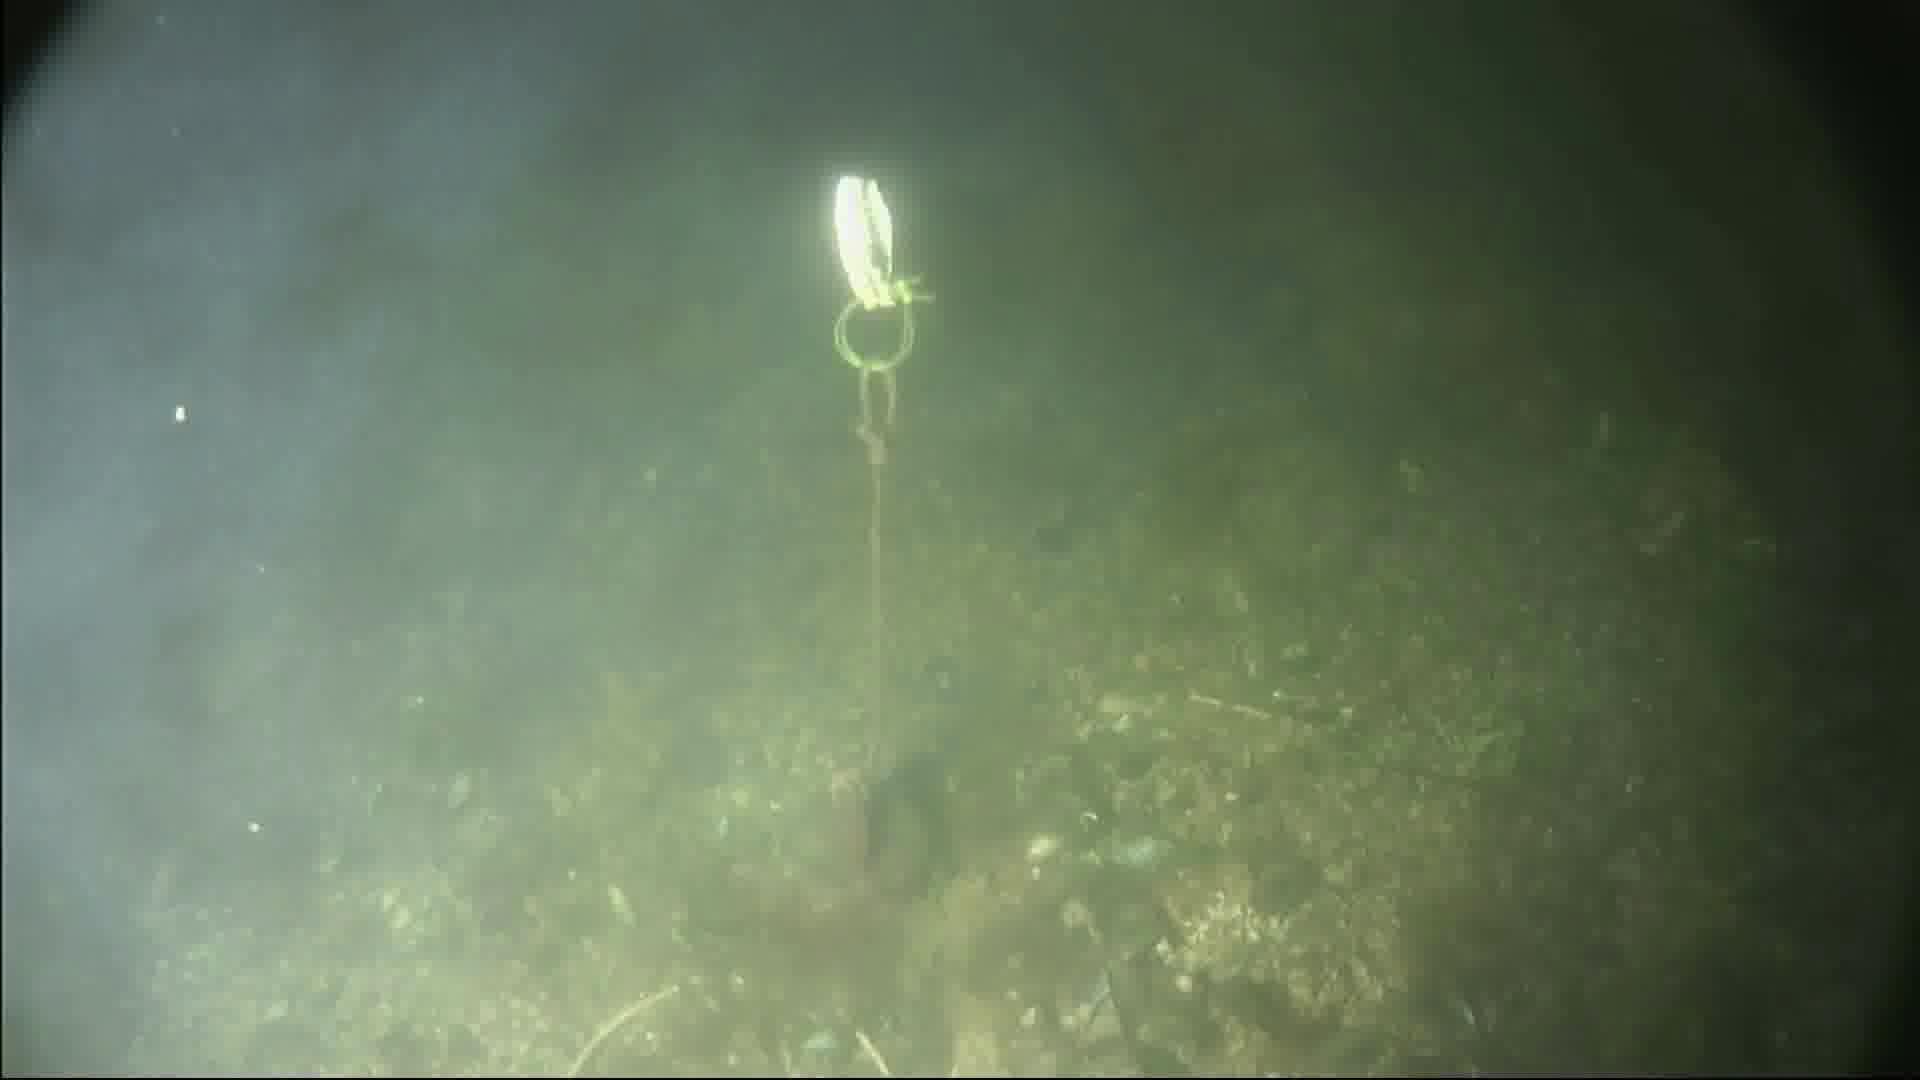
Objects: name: crab